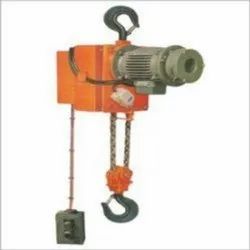
Label: Electric_Hoist